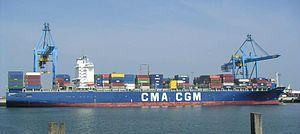
La Compagnie générale transatlantique est une compagnie maritime française. Fondée en 1855 par les frères Émile et Isaac Péreire sous le nom de Compagnie générale maritime, elle est chargée par l'État d'assurer le transport du courrier vers l'Amérique du Nord et prend son nom définitif en 1861. Après une période de tâtonnement au XIXᵉ siècle, la compagnie, poussée par ses présidents Jules Charles-Roux et John Dal Piaz, gagne en importance dans les années 1910 à 1930, avec de prestigieux paquebots tels que le Paris, l'Île-de-France et surtout le Normandie. Fragilisée par la Seconde Guerre mondiale, elle prend à nouveau de l'importance en 1962 avec le célèbre paquebot France, qui souffre beaucoup de la concurrence du transport aérien et est retiré du service en 1974. Dans les années qui suivent, la compagnie fusionne avec la Compagnie des messageries maritimes pour former la Compagnie générale maritime, devenue par la suite Compagnie maritime d'affrètement - Compagnie générale maritime.
Un porte-conteneurs est un navire destiné au transport de conteneurs à l'exclusion de tout autre type de conditionnement de marchandises. Apparu dans les années 1970, le porte-conteneurs est maintenant le principal mode de fret maritime dans les ports de commerce. Il fait partie intégrante du commerce mondial. Leur taille sans cesse croissante crée de nombreux problèmes architecturaux et portuaires.
La Compagnie maritime d'affrètement - Compagnie générale maritime est un armateur de porte-conteneurs français. Son offre globale de transport intègre le transport maritime, la manutention portuaire et la logistique terrestre. Il est un leader mondial du transport maritime en conteneurs et le premier français.
Le MS Pasteur est le dernier paquebot construit pour la Compagnie des messageries maritimes, armateur français créé au Second Empire et prestigieuse compagnie maritime du XXᵉ siècle. Il fut construit sur les Ateliers et Chantiers de France-Dunkerque.